Bruges

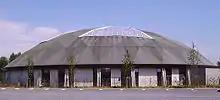
Exterior of the Boudewijn Seapark dolphinarium

The medieval architecture in Bruges is mostly intact, making it one of the best-preserved medieval towns in Europe. The "Historic Centre of Bruges" has been a UNESCO World Heritage Site since 2000. Its medieval buildings include the Church of Our Lady, whose brick spire reaches , making it the world's second-highest brick tower/building. The sculpture "Madonna and Child", which can be seen in the transept, is believed to be the only of Michelangelo's sculptures to have left Italy within his lifetime.